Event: Nepal Earthquake
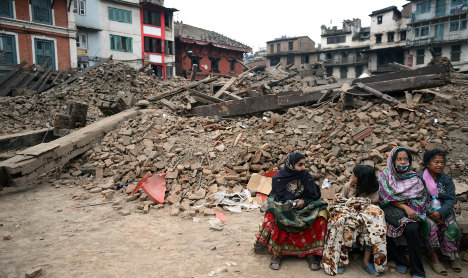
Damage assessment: damage